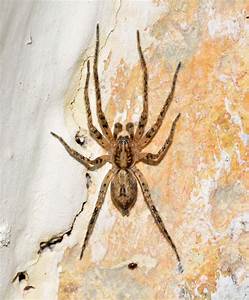
Label: spider